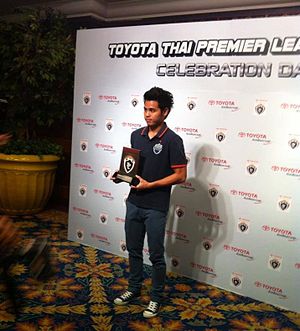
Theerathon Bunmathan
Theerathon Bunmathan er en australsk fodboldspiller. Han har spillet for Thailands landshold.